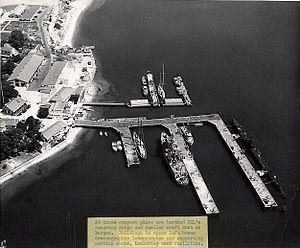
L'Arctic Submarine Laboratory est un laboratoire de recherche de l'US Navy rattaché au Navy Electronics Laboratory et situé à San Diego, Californie. Fondé après la Seconde Guerre mondiale, les recherches portent sur l'exploration de l'océan Arctique, le but étant de rendre possible les manœuvres de sous-marins d'attaque sous la banquise.